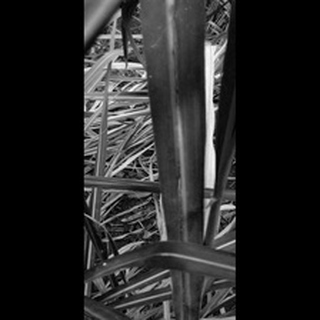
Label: sugarcane_red_rot